Haliurunas

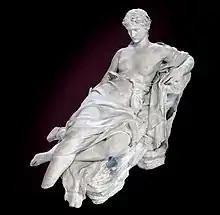
A statue of Veleda, a bructerian counterpart who wielded considerable political power and lead the Germanic resistance against the Romans.

Sixth century Goth scholar Jordanes reported in his "Getica" that the early Goths had called their seeresses (Goth-Latin). They were in the words of Wolfram "women who engaged in magic with the world of the dead", and they were banished from their tribe by Filimer who was the last pre-Amal dynasty king of the migrating Goths.